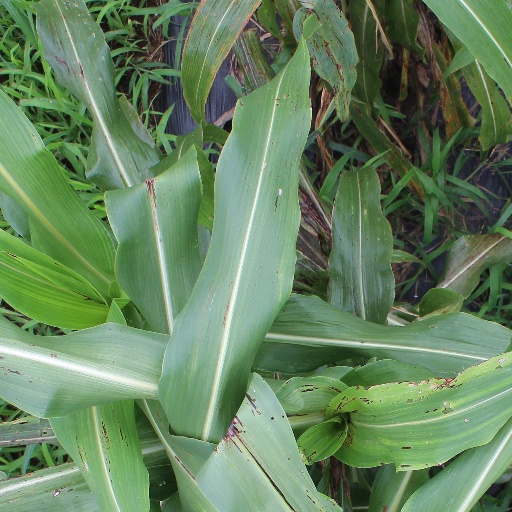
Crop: sorghum